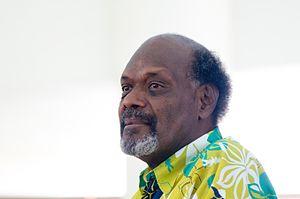
Serge Rialuth Vohor est un homme d'État vanuatais, né en 1955 dans le village de Port-Olry sur l'île d'Espiritu Santo, qui a été quatre fois Premier ministre : du 21 novembre 1995 au 23 février 1996 ; du 30 septembre 1996 au 30 mars 1998 ; du 28 juillet au 11 décembre 2004 ; puis du 24 avril au 13 mai 2011. Ce quatrième mandat est invalidé par la Cour d'appel le 13 mai, au motif que l'élection de Serge Vohor avait été anticonstitutionnelle ; il avait été élu Premier ministre par une majorité relative des députés, et non pas absolue.